Isurugi Station

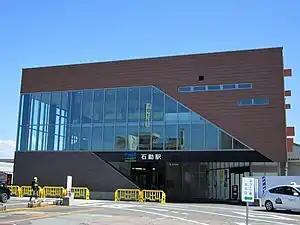
Isurugi Station in May 2019

is a railway station on the Ainokaze Toyama Railway Line in the city of Oyabe, Toyama Prefecture, Japan, operated by the third-sector railway operator Ainokaze Toyama Railway.